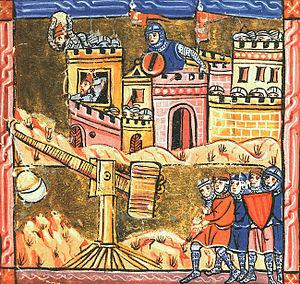
Anséric IV de Montréal est seigneur de Montréal et sénéchal de Bourgogne à la fin du XIIᵉ siècle. Il est le fils d'Anséric III de Montréal, seigneur de Montréal, et d'Adélaïde de Pleurs.
Cette page regroupe les évènements concernant les Croisades qui sont survenus en 1189 :
Héraclius ou Eracles d'Auvergne, prélat français originaire d'Auvergne ou du Gévaudan, est archevêque de Césarée, puis patriarche latin de Jérusalem de 1180 à 1191.
Děpold ou Děpolt II de Bohême, connu également sous le nom de Diepold II, est un noble tchèque. Il est issu d'une lignée cadette de la dynastie des Přemyslides, duc de Chrudim de 1167 à 1190 et chef des armées du royaume de Bohême engagées dans la Troisième croisade.
Jean de Chastenay est né vers 1150 en Bourgogne et est mort au siège de Saint-Jean-d'Acre avant la fin du mois de juin 1191.
Henri Iᵉʳ de Bar, né en 1158, mort en octobre 1190 à Acre, est comte de Bar, seigneur de Mousson et d'Amance de 1170 à 1190. Il est fils de Renaud II, comte de Bar, seigneur de Mousson et d'Amance, et d'Agnès de Champagne.
Otton II de Trazegnies. Il fit vers 1186 un pèlerinage en Terre sainte et ramena en 1187 un morceau de la Vraie Croix qu'il offrit à l'abbaye de Floreffe. Une autre tradition prétend qu'il en aurait ramené le plan des moulins à vent. En 1189 il repartit en croisade pour tenter de délivrer Jérusalem que Saladin avait prise après la bataille de Hattin. Il combattit entre Jaffa et Ascalon le 6 novembre 1291 et fut aidé par Richard Cœur de Lion lui-même. En avril 1192, c'est lui qui, avec Henri, comte de Champagne et Guillaume de Cayeux, fut désigné pour offrir la couronne à Conrad de Montferrat. Mais Conrad fut assassiné le 26 avril et Otton assista au mariage du comte de Champagne avec la reine Isabelle. Probablement fut-il tué en 1192 devant Saint-Jean d'Acre.
Guy II de Dampierre est le fils de Guillaume Iᵉʳ de Dampierre, seigneur de Dampierre, et d'Ermengarde de Toucy. Il est seigneur de Dampierre, de Saint-Dizier, de Moëslains, de Saint-Just, de Bourbon et de Montluçon, connétable de Champagne et d'Auvergne et vicomte de Troyes à la fin du XIIᵉ siècle et au début du XIIIᵉ siècle.
Clarembaud de Noyers est seigneur de Noyers à la fin du XIIᵉ siècle. Il est le fils de Miles IV de Noyers, seigneur de Noyers, et d'Adeline de Chappes.
Renard II de Choiseul, Raynard II de Choiseul ou Renaud II de Choiseul est le fils de Foulques II et d'Alix de Vignory. Il est seigneur de Choiseul, en Champagne, à la fin du XIIᵉ siècle et au début du XIIIᵉ siècle.
Renaud III de Grancey est seigneur de Grancey à la fin du XIIᵉ siècle. Il est le fils d'Eudes Iᵉʳ de Grancey, seigneur de Grancey, et de Nova de Frolois.